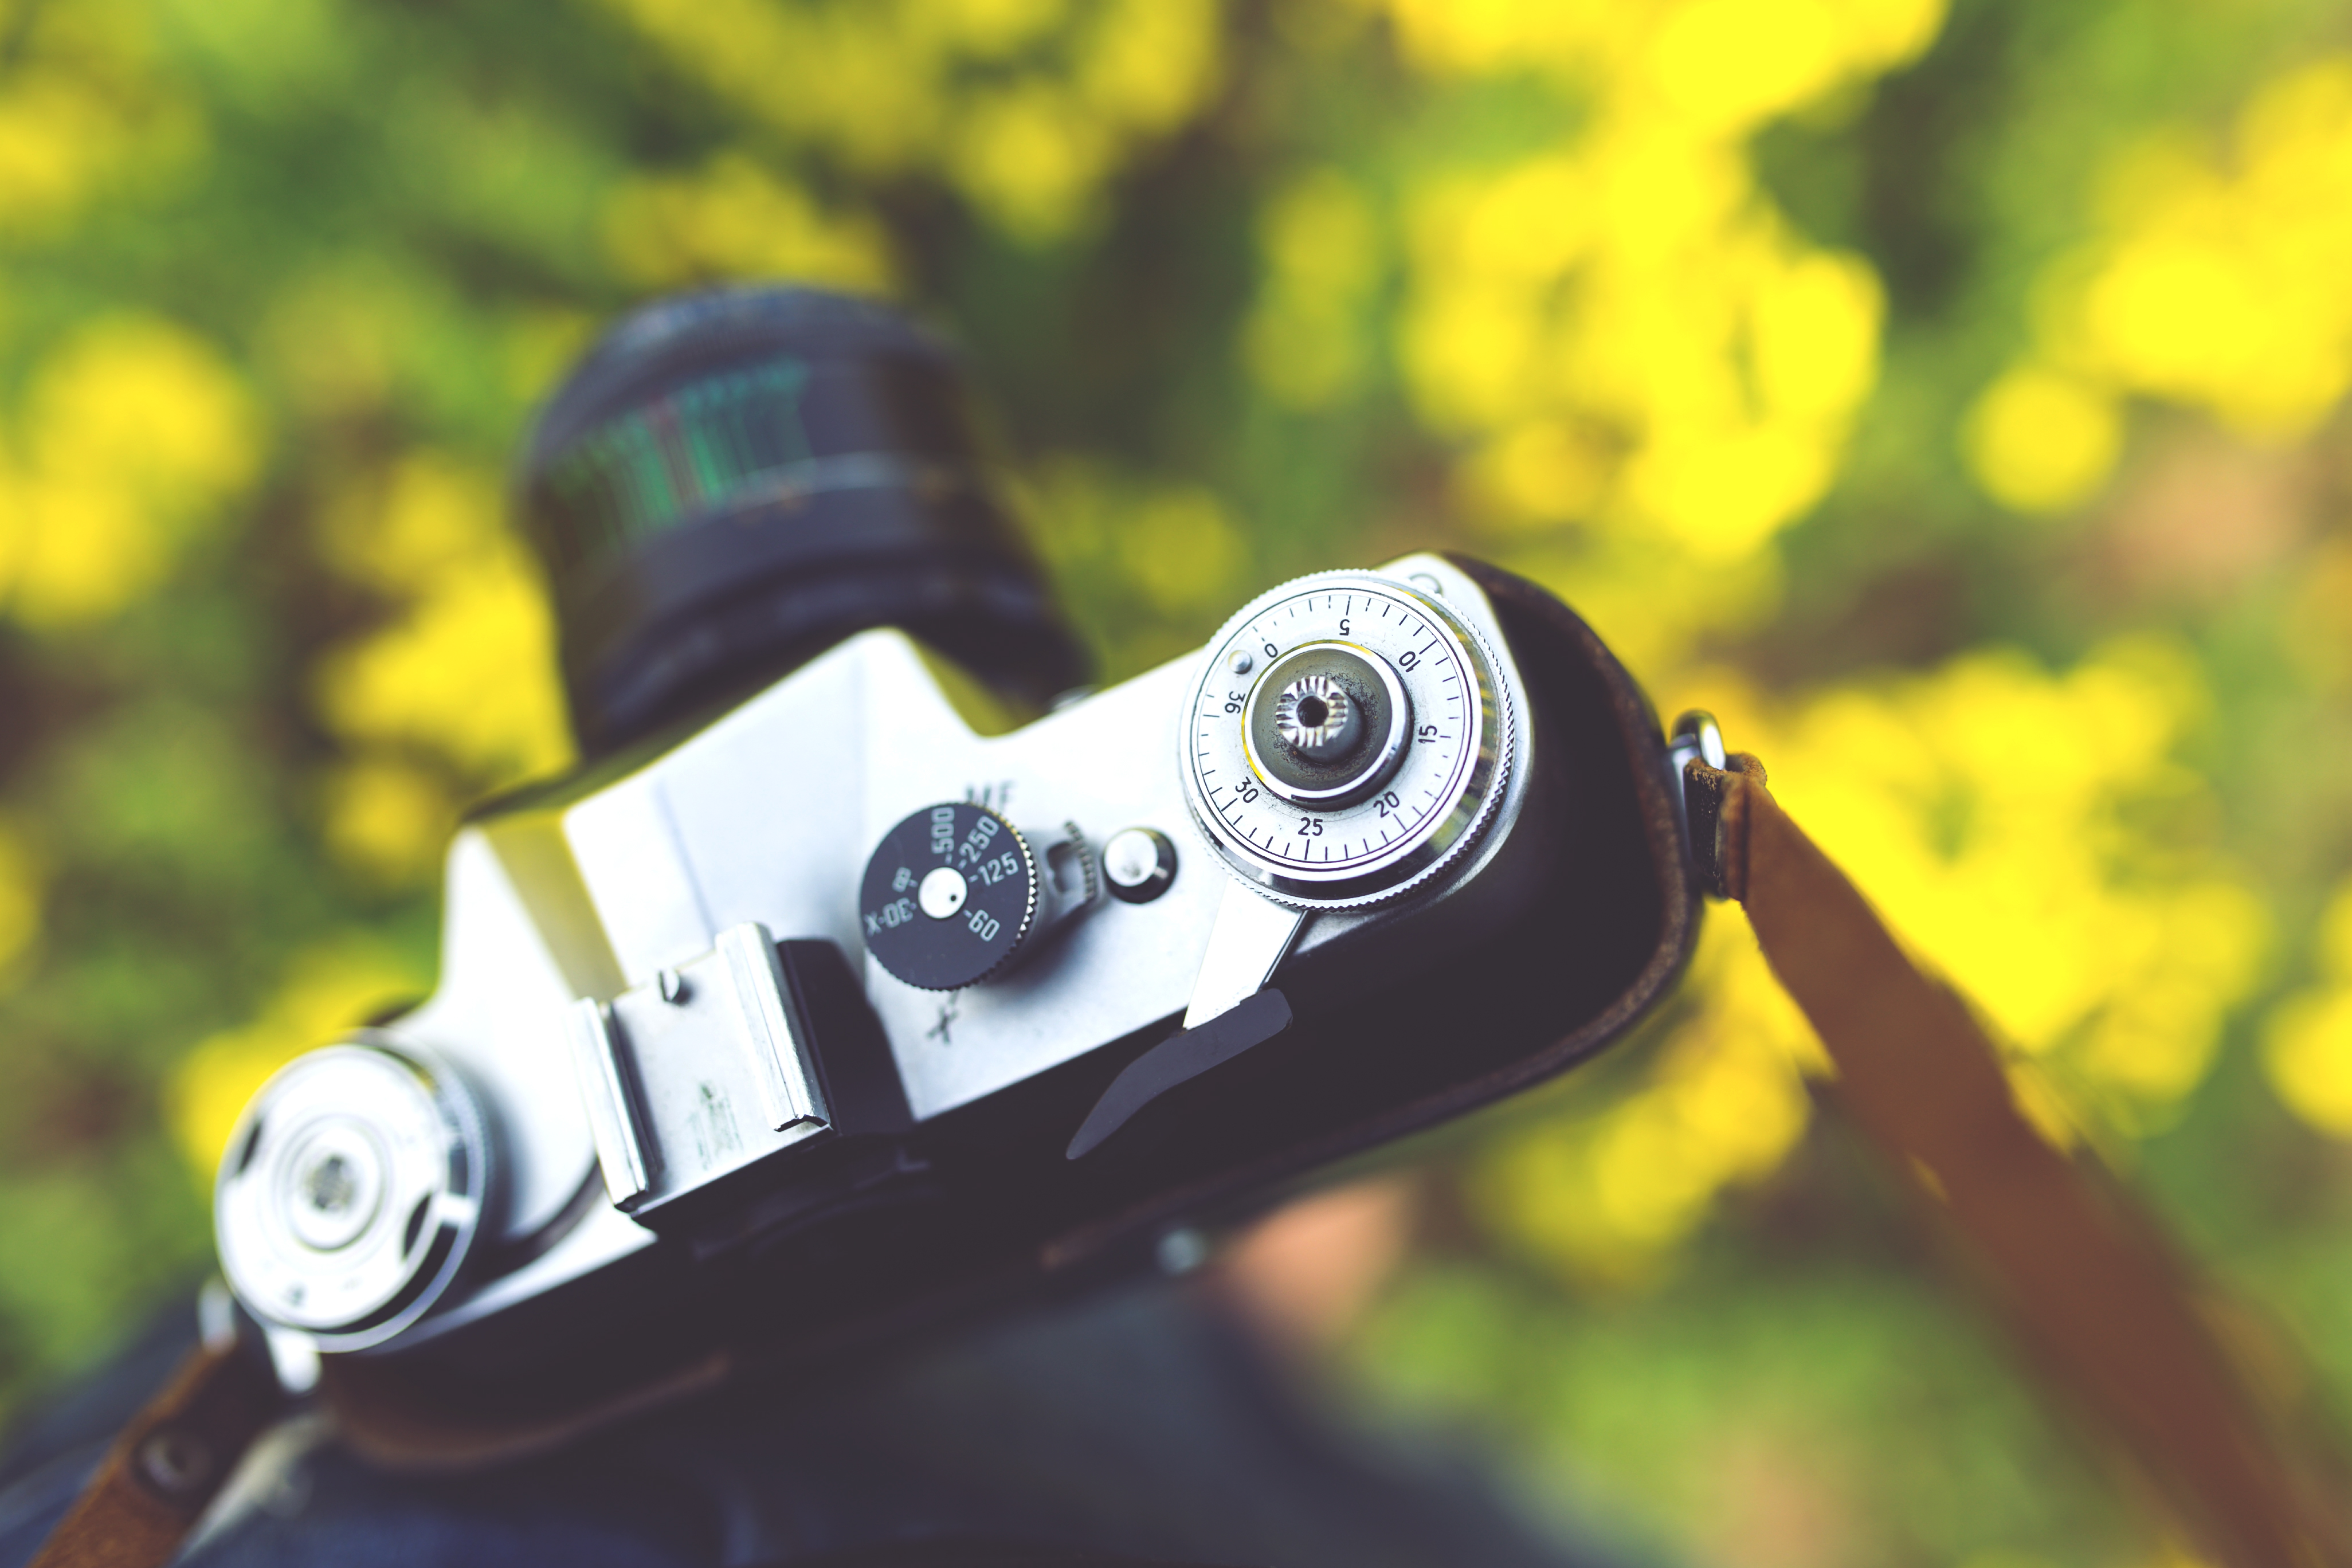
light, camera, photography, vintage, photographer, old, green, yellow, close up, photos, photoshoot, shutterspeed